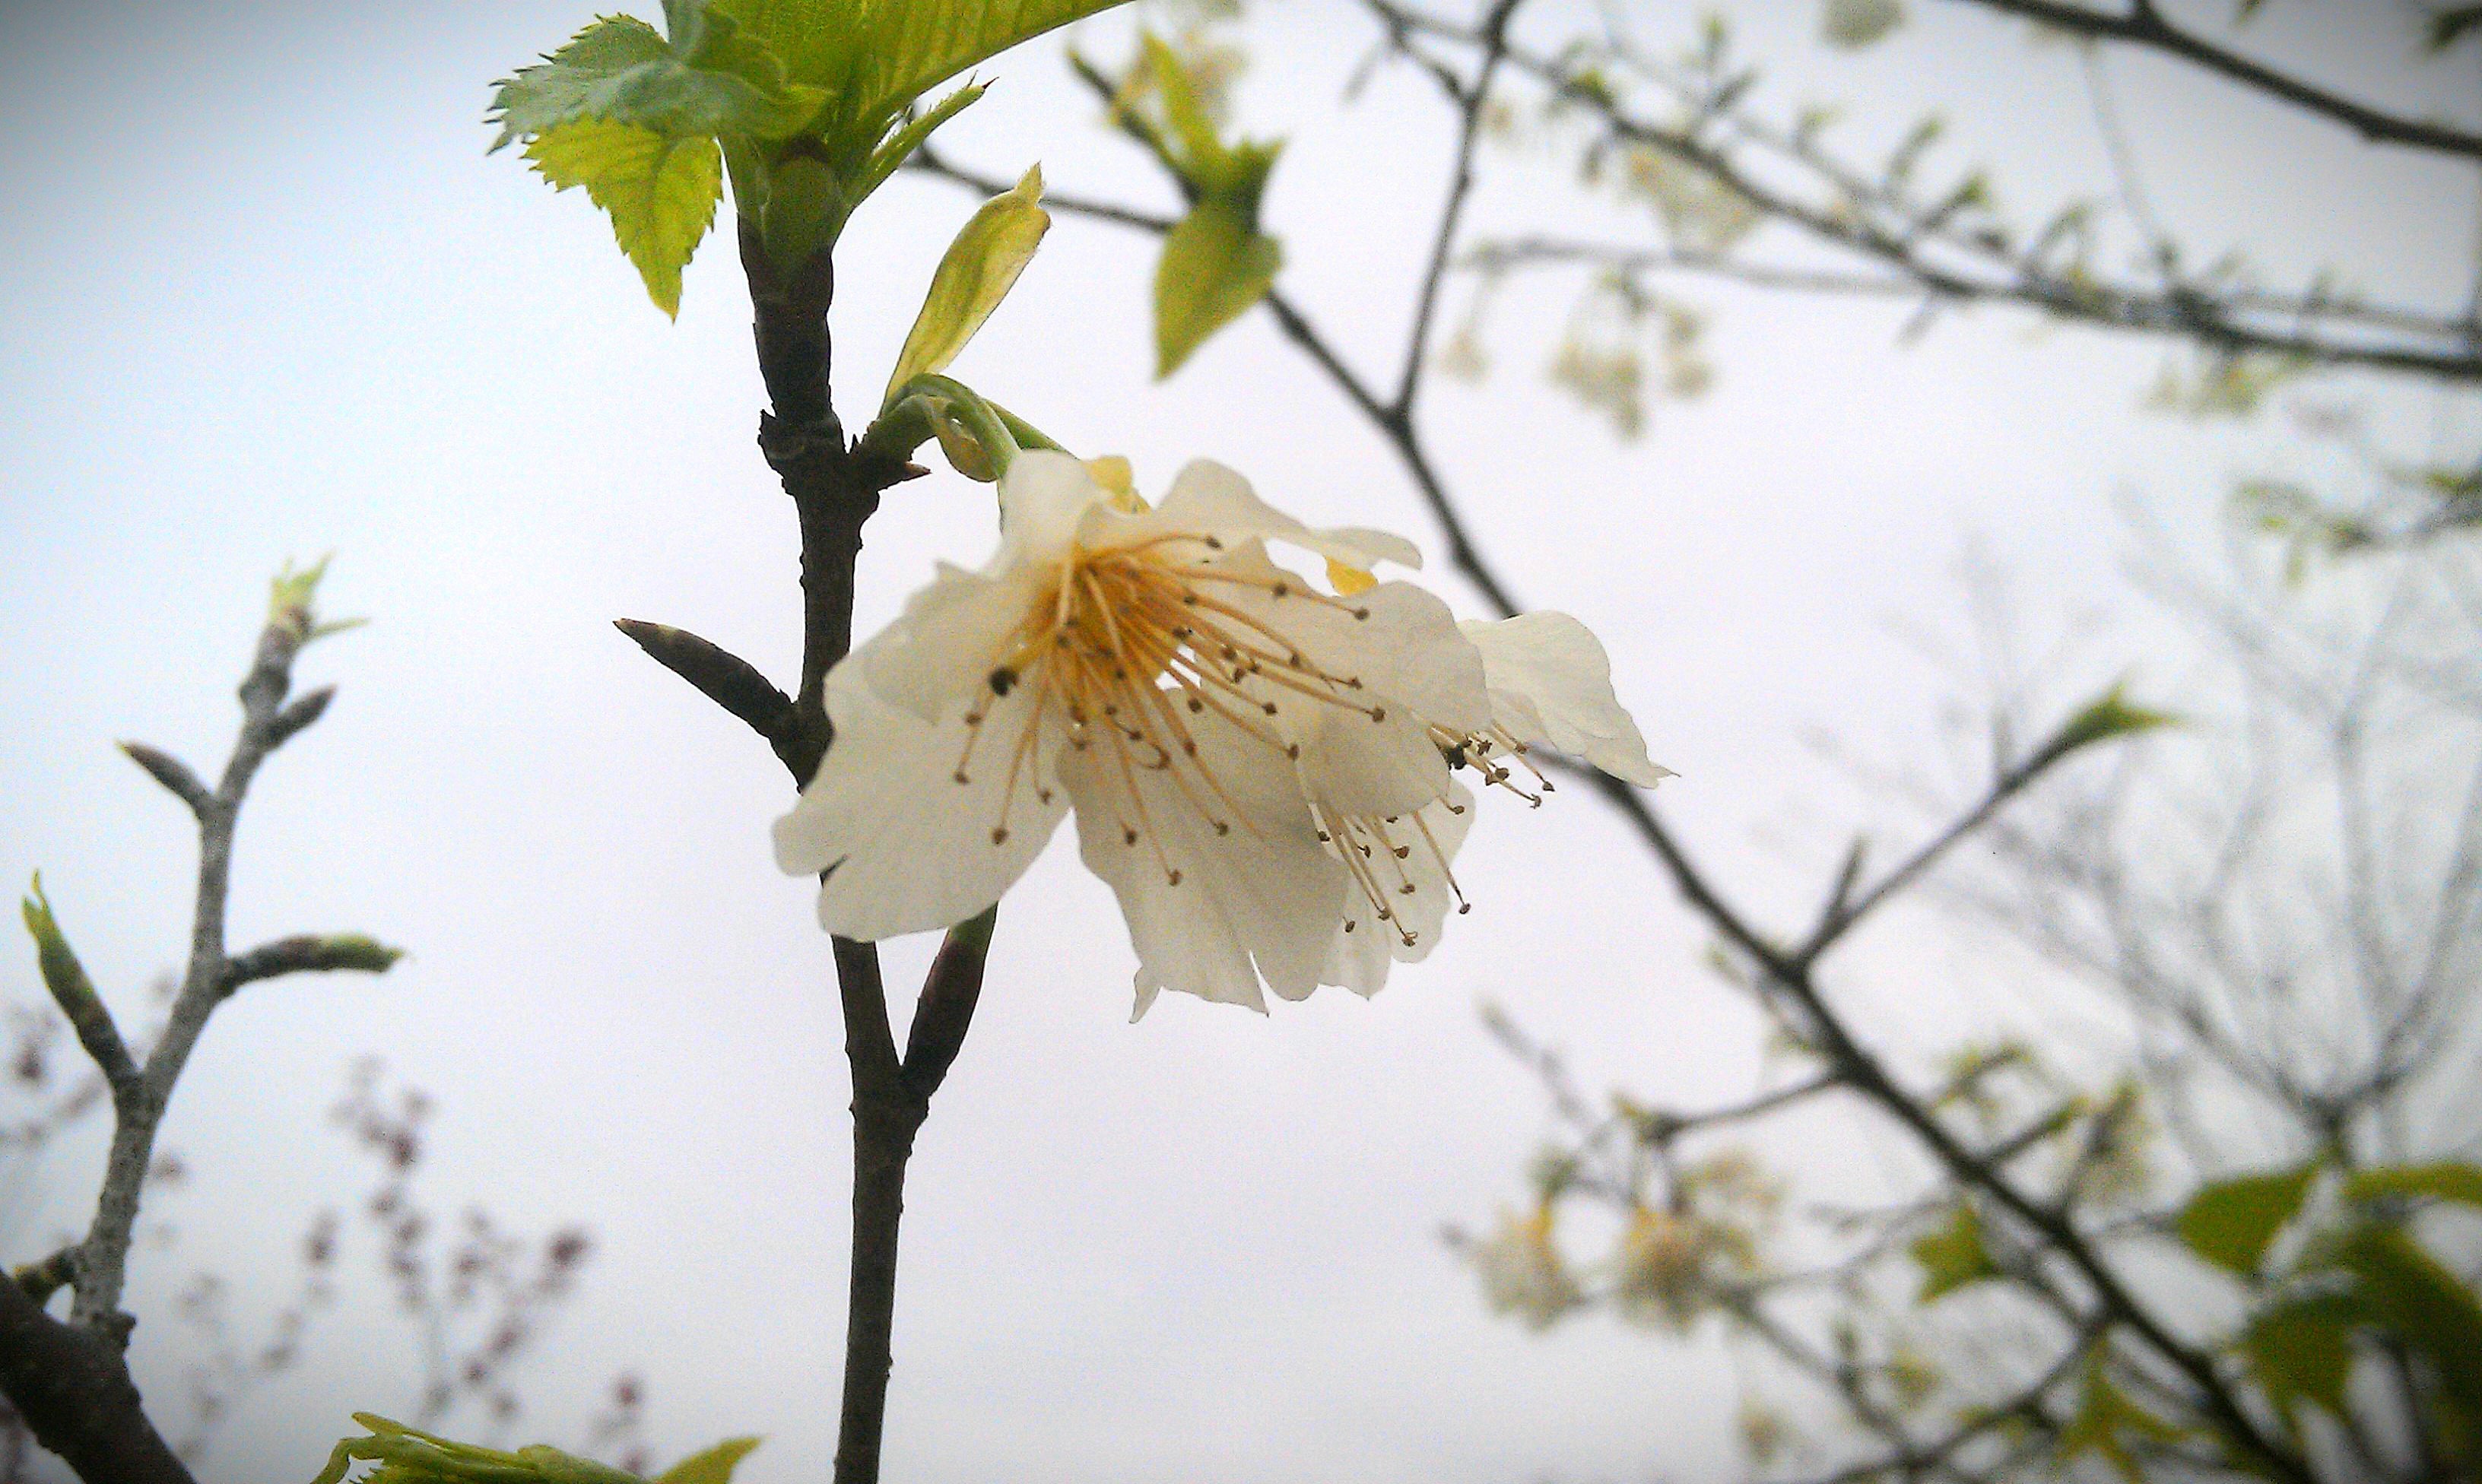
tree, nature, branch, blossom, plant, sunlight, leaf, flower, spring, botany, flora, season, cherry blossom, close up, macro photography, peach blossom, flowering plant, land plant, the peach blossom